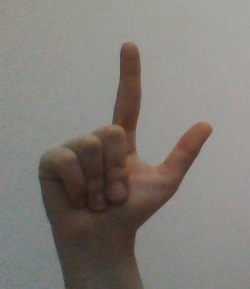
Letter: laam